Along with the Gods: The Last 49 Days

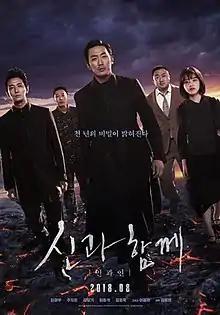
Theatrical release poster

Along with the Gods: The Last 49 Days is a 2018 South Korean fantasy action film directed by Kim Yong-hwa and based on a webtoon by Joo Ho-min, "Along With the Gods". It is a sequel to the 2017 film "". It stars Ha Jung-woo, Ju Ji-hoon, Kim Hyang-gi, Ma Dong-seok and Kim Dong-wook. The film was released on August 1, 2018.